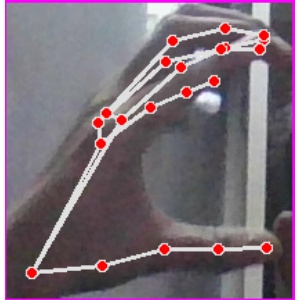
अक्षर: ऋ